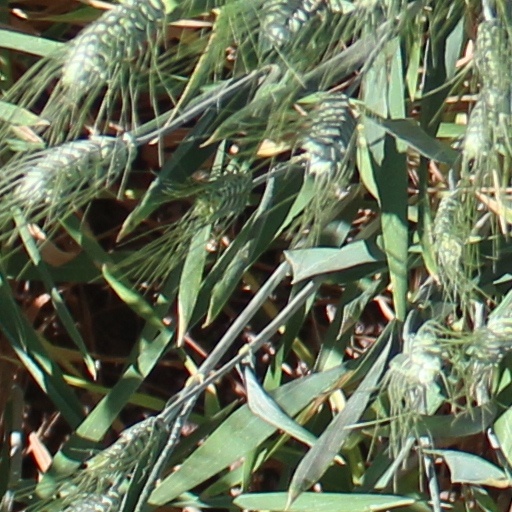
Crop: wheat